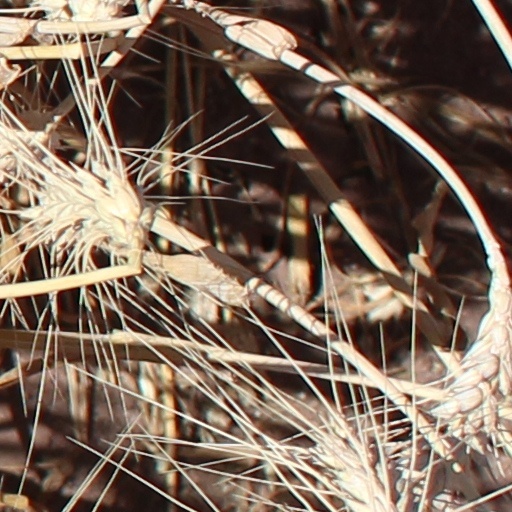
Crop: wheat